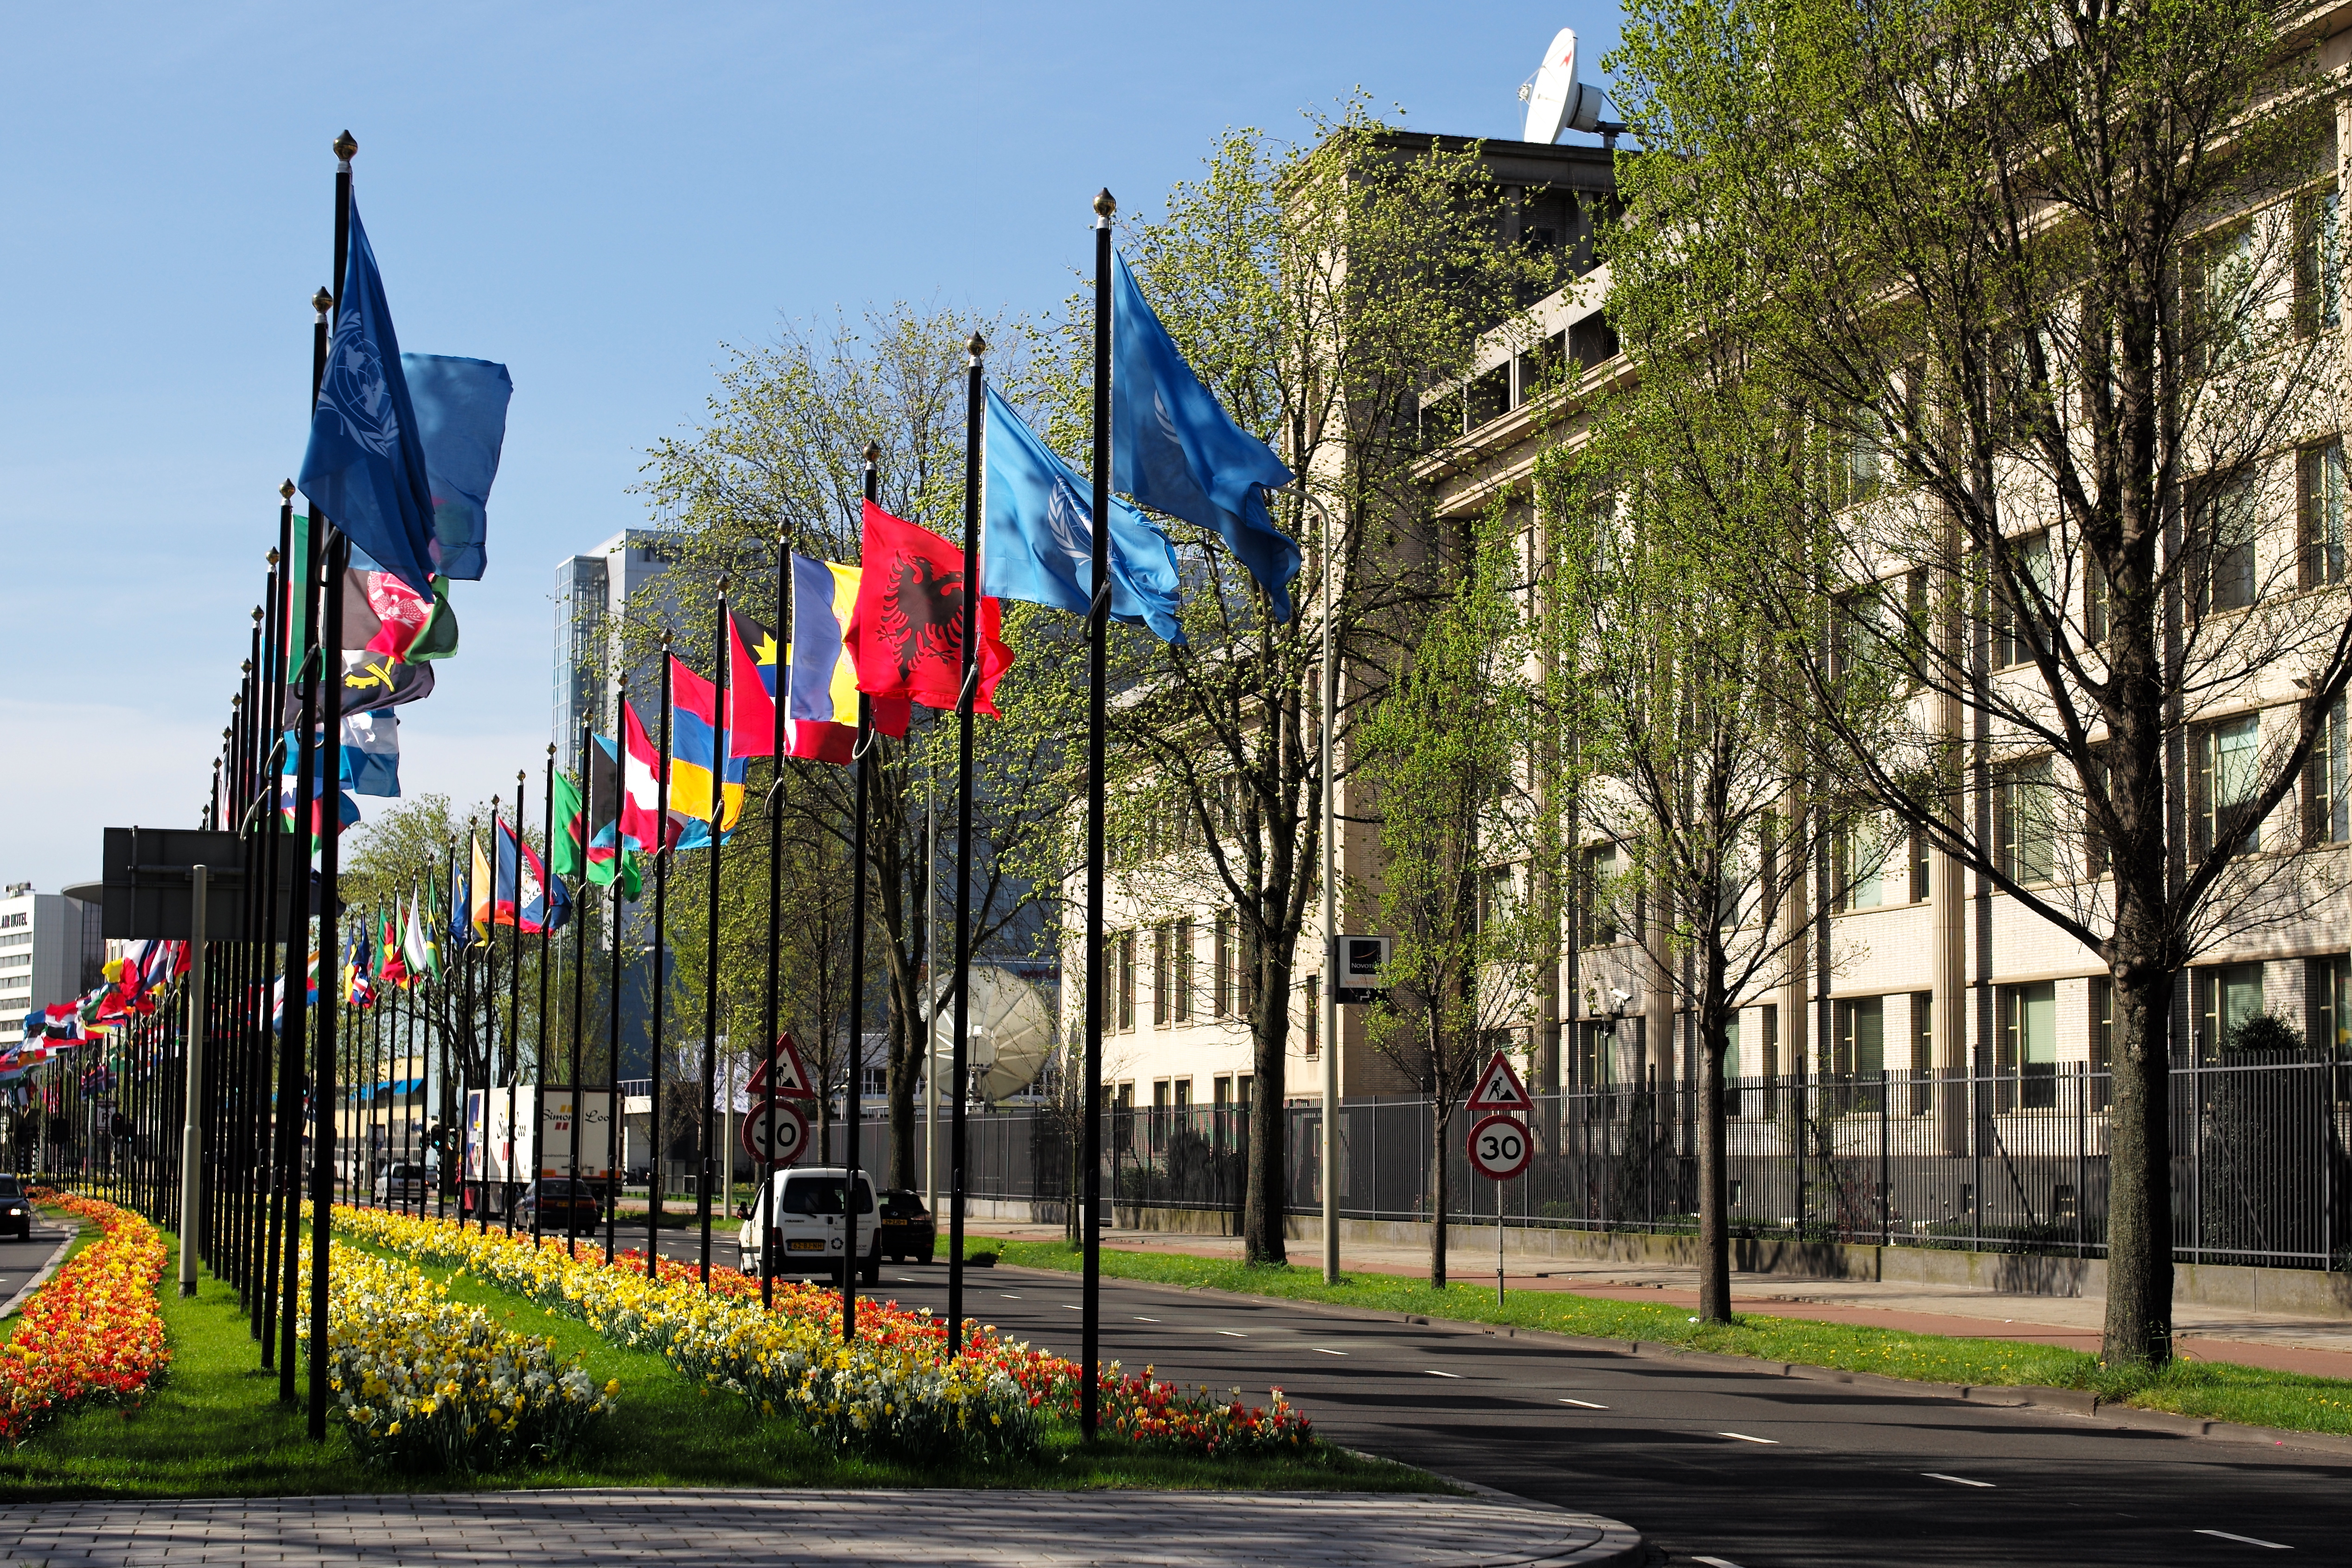
pedestrian, road, street, town, city, cityscape, downtown, spring, landmark, flowers, hague, netherlands, justice, infrastructure, flags, court, town square, leicam, un, unitednations, icty, johandewittlaan, typ240summilux50f14, neighbourhood, urban area, residential area, human settlement